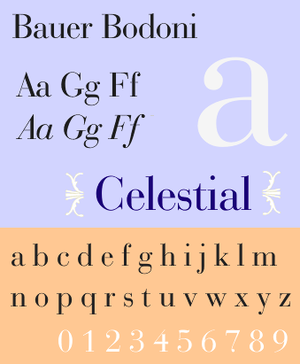
Heinrich Jost, né le 13 octobre 1889 à Magdebourg et mort le 27 septembre 1948 à Francfort-sur-le-Main, est un créateur de caractères et graphiste allemand, qui a également été le directeur artistique de la fonderie Bauer de 1923 à 1948.